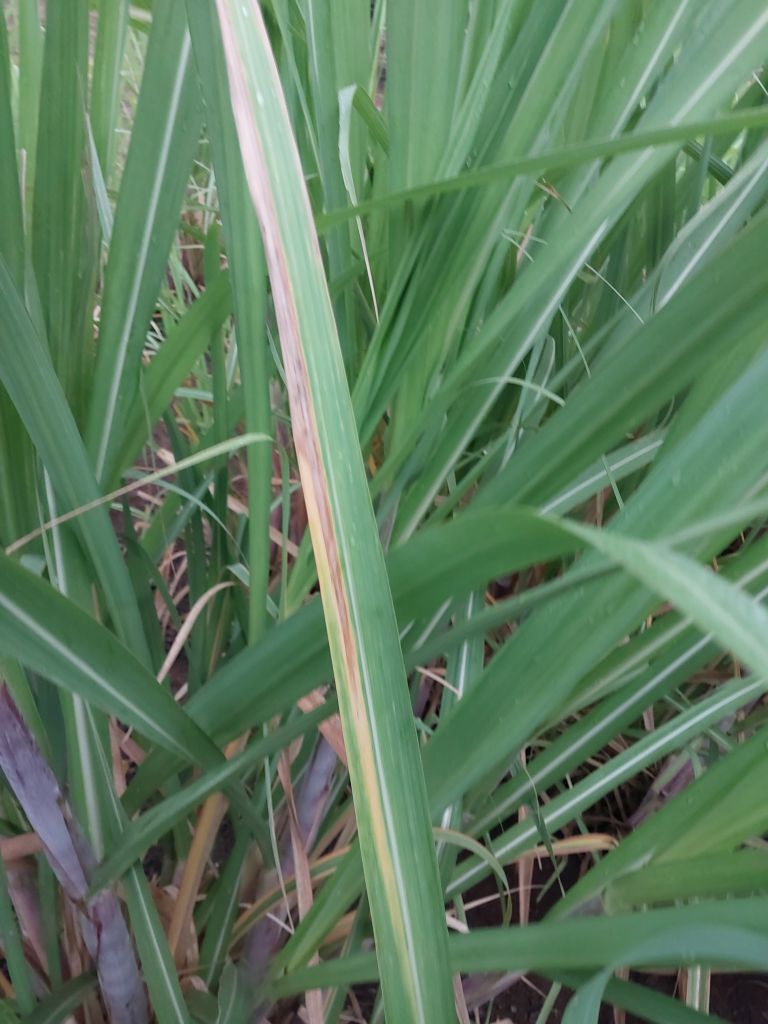
Label: Banded Chlorosis